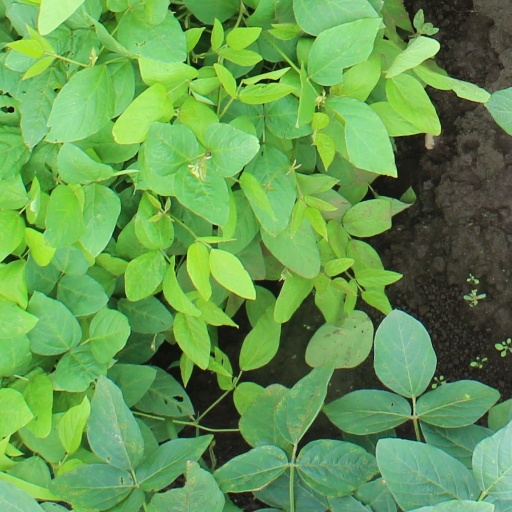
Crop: soybean